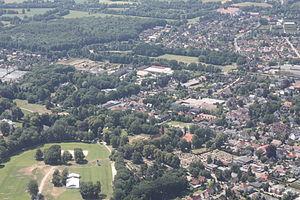
Rastede est une commune allemande située en Basse-Saxe dans l'arrondissement d'Ammerland.